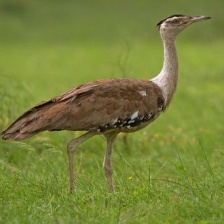
Species: INDIAN BUSTARD
Scientific name: ARDEOTIS NIGRICEPS